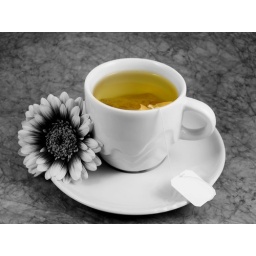
black and white backround with flower and tea-cup and into green tea in color